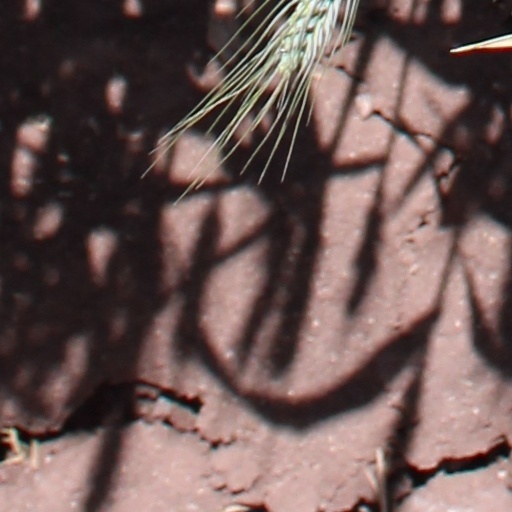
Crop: wheat